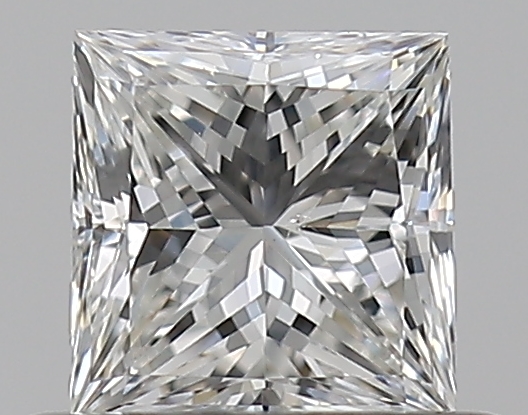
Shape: princess
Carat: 0.5
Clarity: VS2
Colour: H
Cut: EX
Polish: VG
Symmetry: VG
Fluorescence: N
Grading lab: GIA
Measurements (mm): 4.42 x 4.31 x 3.14